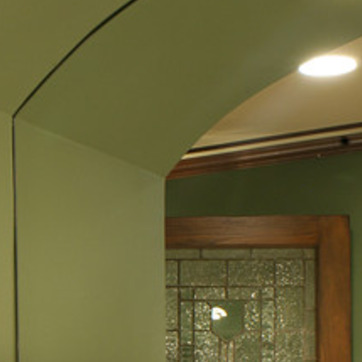
Material: mirror